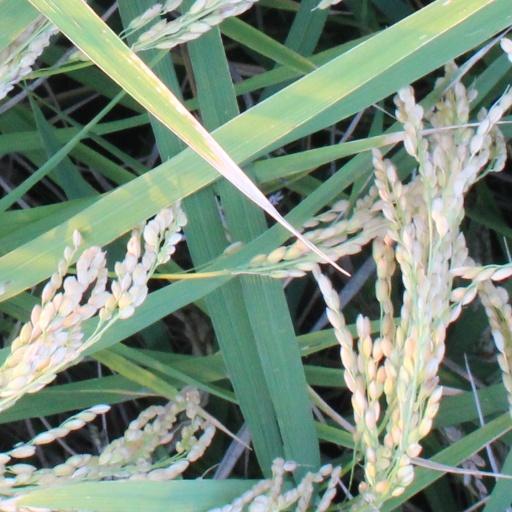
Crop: rice